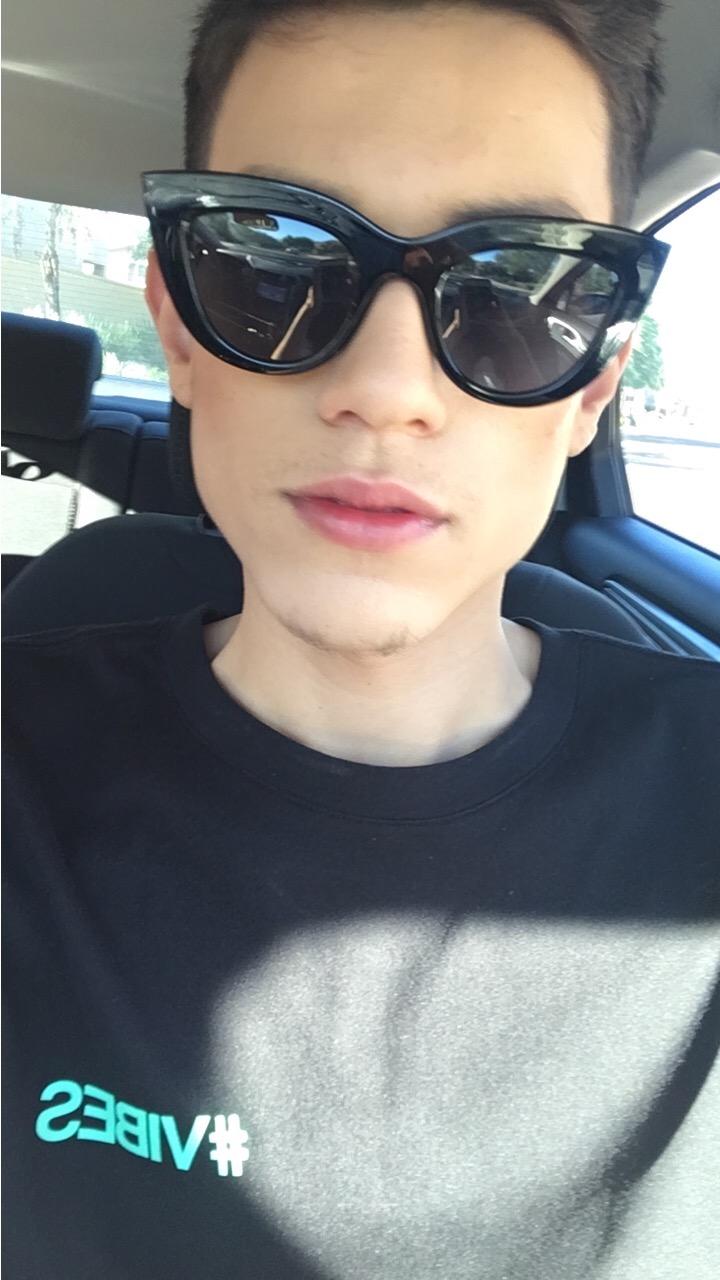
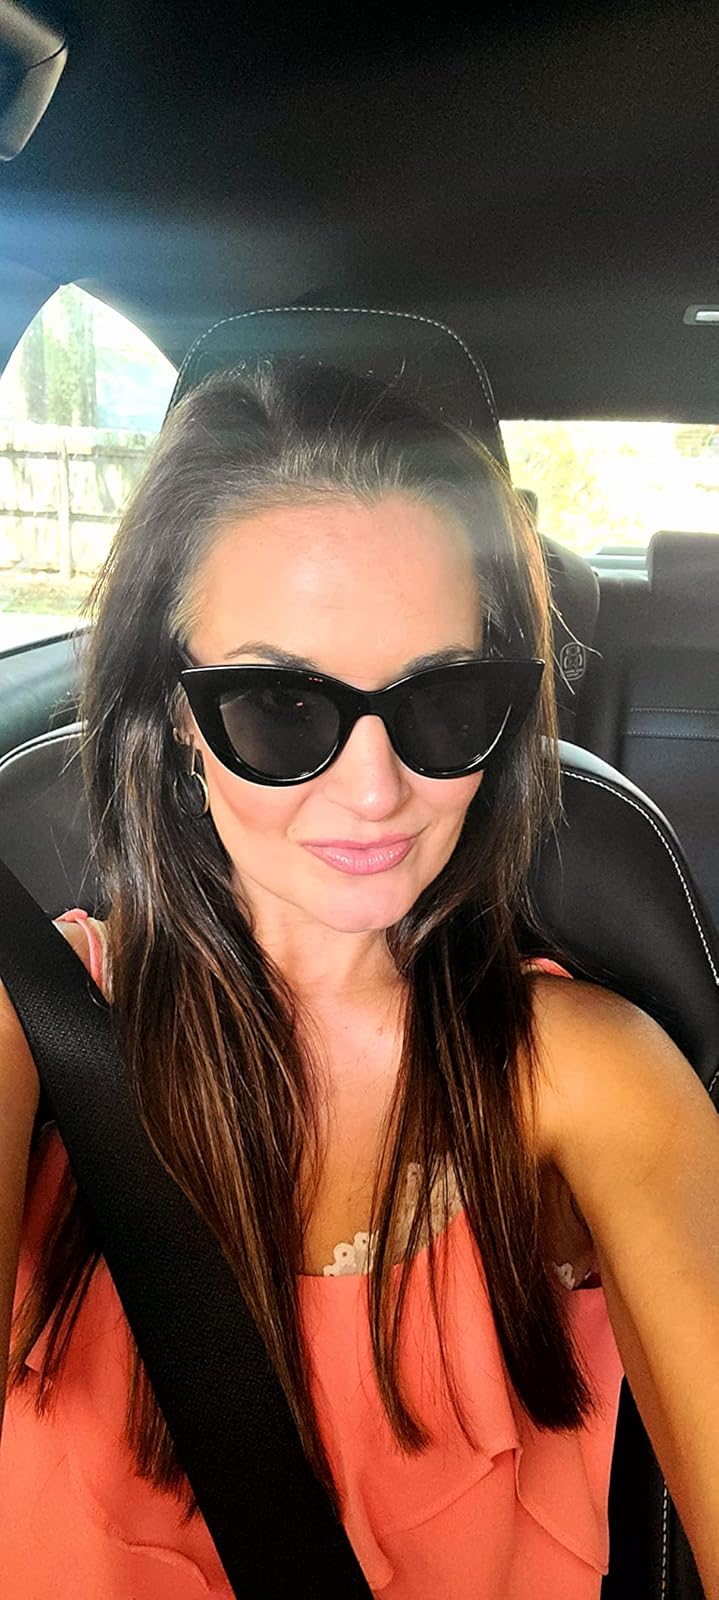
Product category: accessories_sunglasses
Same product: yes